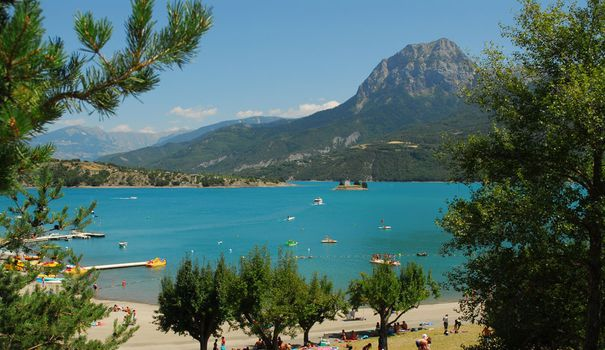
Fire: no
Smoke: no